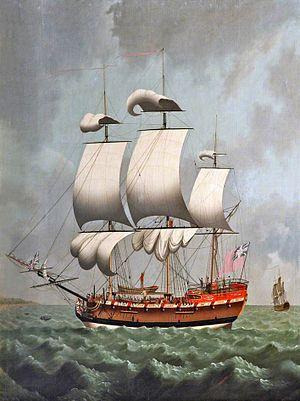
Un navire négrier ou négrier est un bateau ou un vaisseau qui, pour une partie de son temps, transportait des esclaves noirs pour en faire commerce.